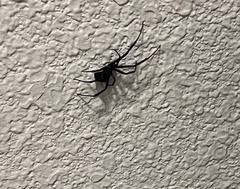
Species: Lactrodectus_hesperus